Cottage garden

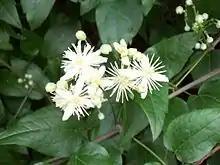
"Clematis vitalba"

Many of the old roses had cultivars that grew very long canes, which could be tied to trellises or against walls. These older varieties are called "ramblers", rather than "climbers". Climbing plants in the traditional cottage garden included European honeysuckle ("Lonicera periclymenum") and Traveller's Joy ("Clematis vitalba"). The modern cottage garden includes many Clematis hybrids that have the old appeal, with sparse foliage that allows them to grow through roses and trees, and along fences and arbors. There are also many Clematis species used in the modern cottage garden, including "Clematis armandii", "Clematis chrysocoma", and "Clematis flammula". Popular honeysuckles for cottage gardens include Japanese honeysuckle and "Lonicera tragophylla".